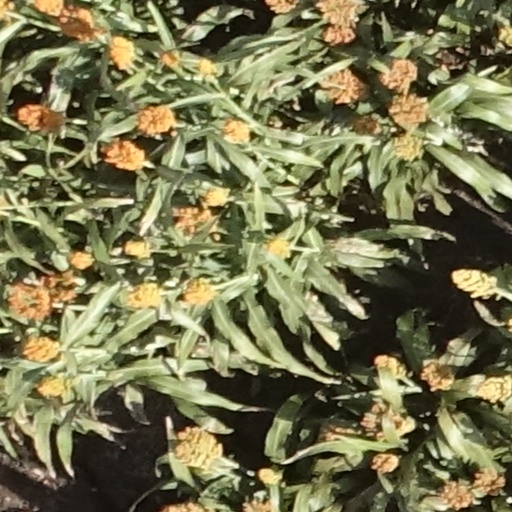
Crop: sorghum